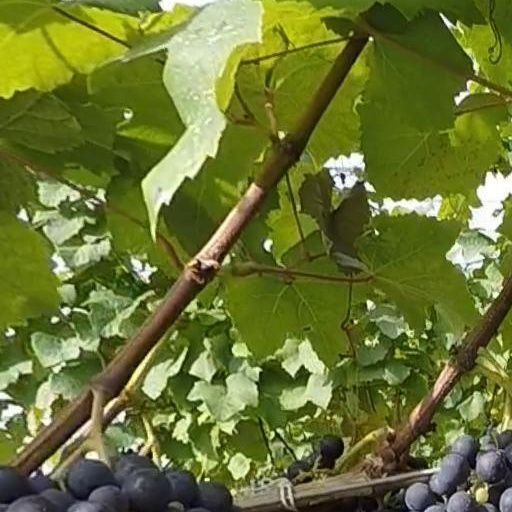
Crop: grape